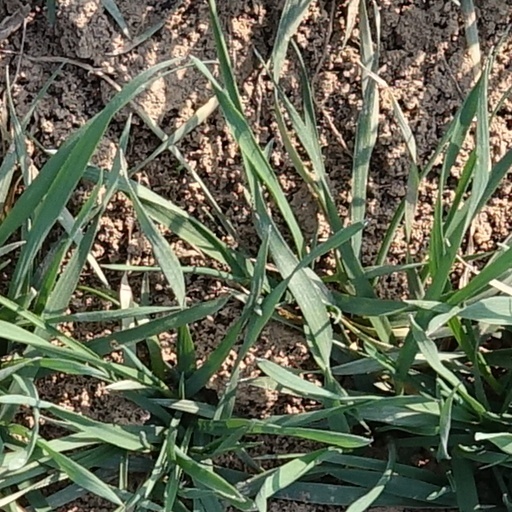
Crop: wheat